Palantine

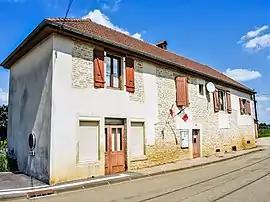
The town hall in Palantine

Palantine is a commune in the Doubs department in the Bourgogne-Franche-Comté region in eastern France.